My Name Is Shruthi

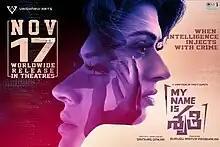
Release poster

My Name Is Shruthi is a 2023 Indian Telugu-language drama thriller film directed by Srinivas Omkhar and starring Hansika Motwani.